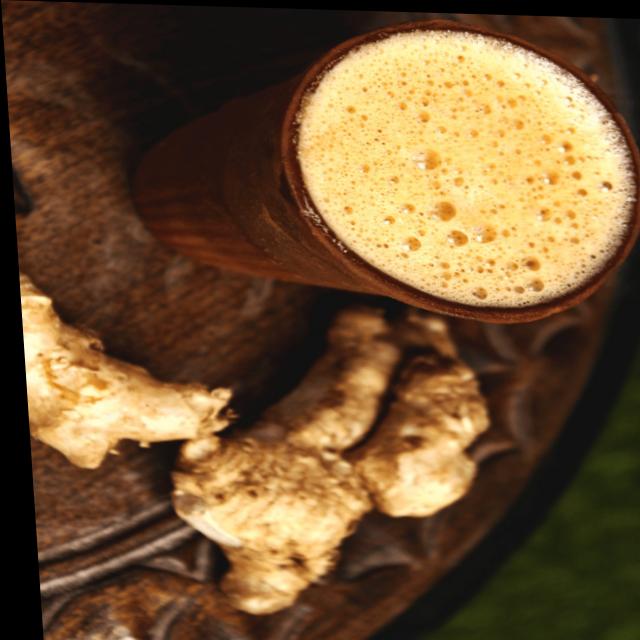
Dish: chai